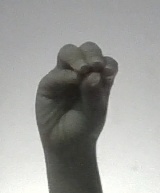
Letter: ha